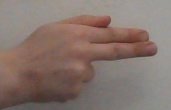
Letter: ghain